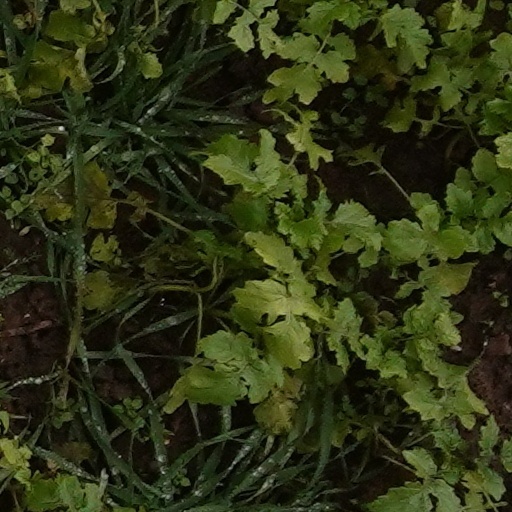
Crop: wheat